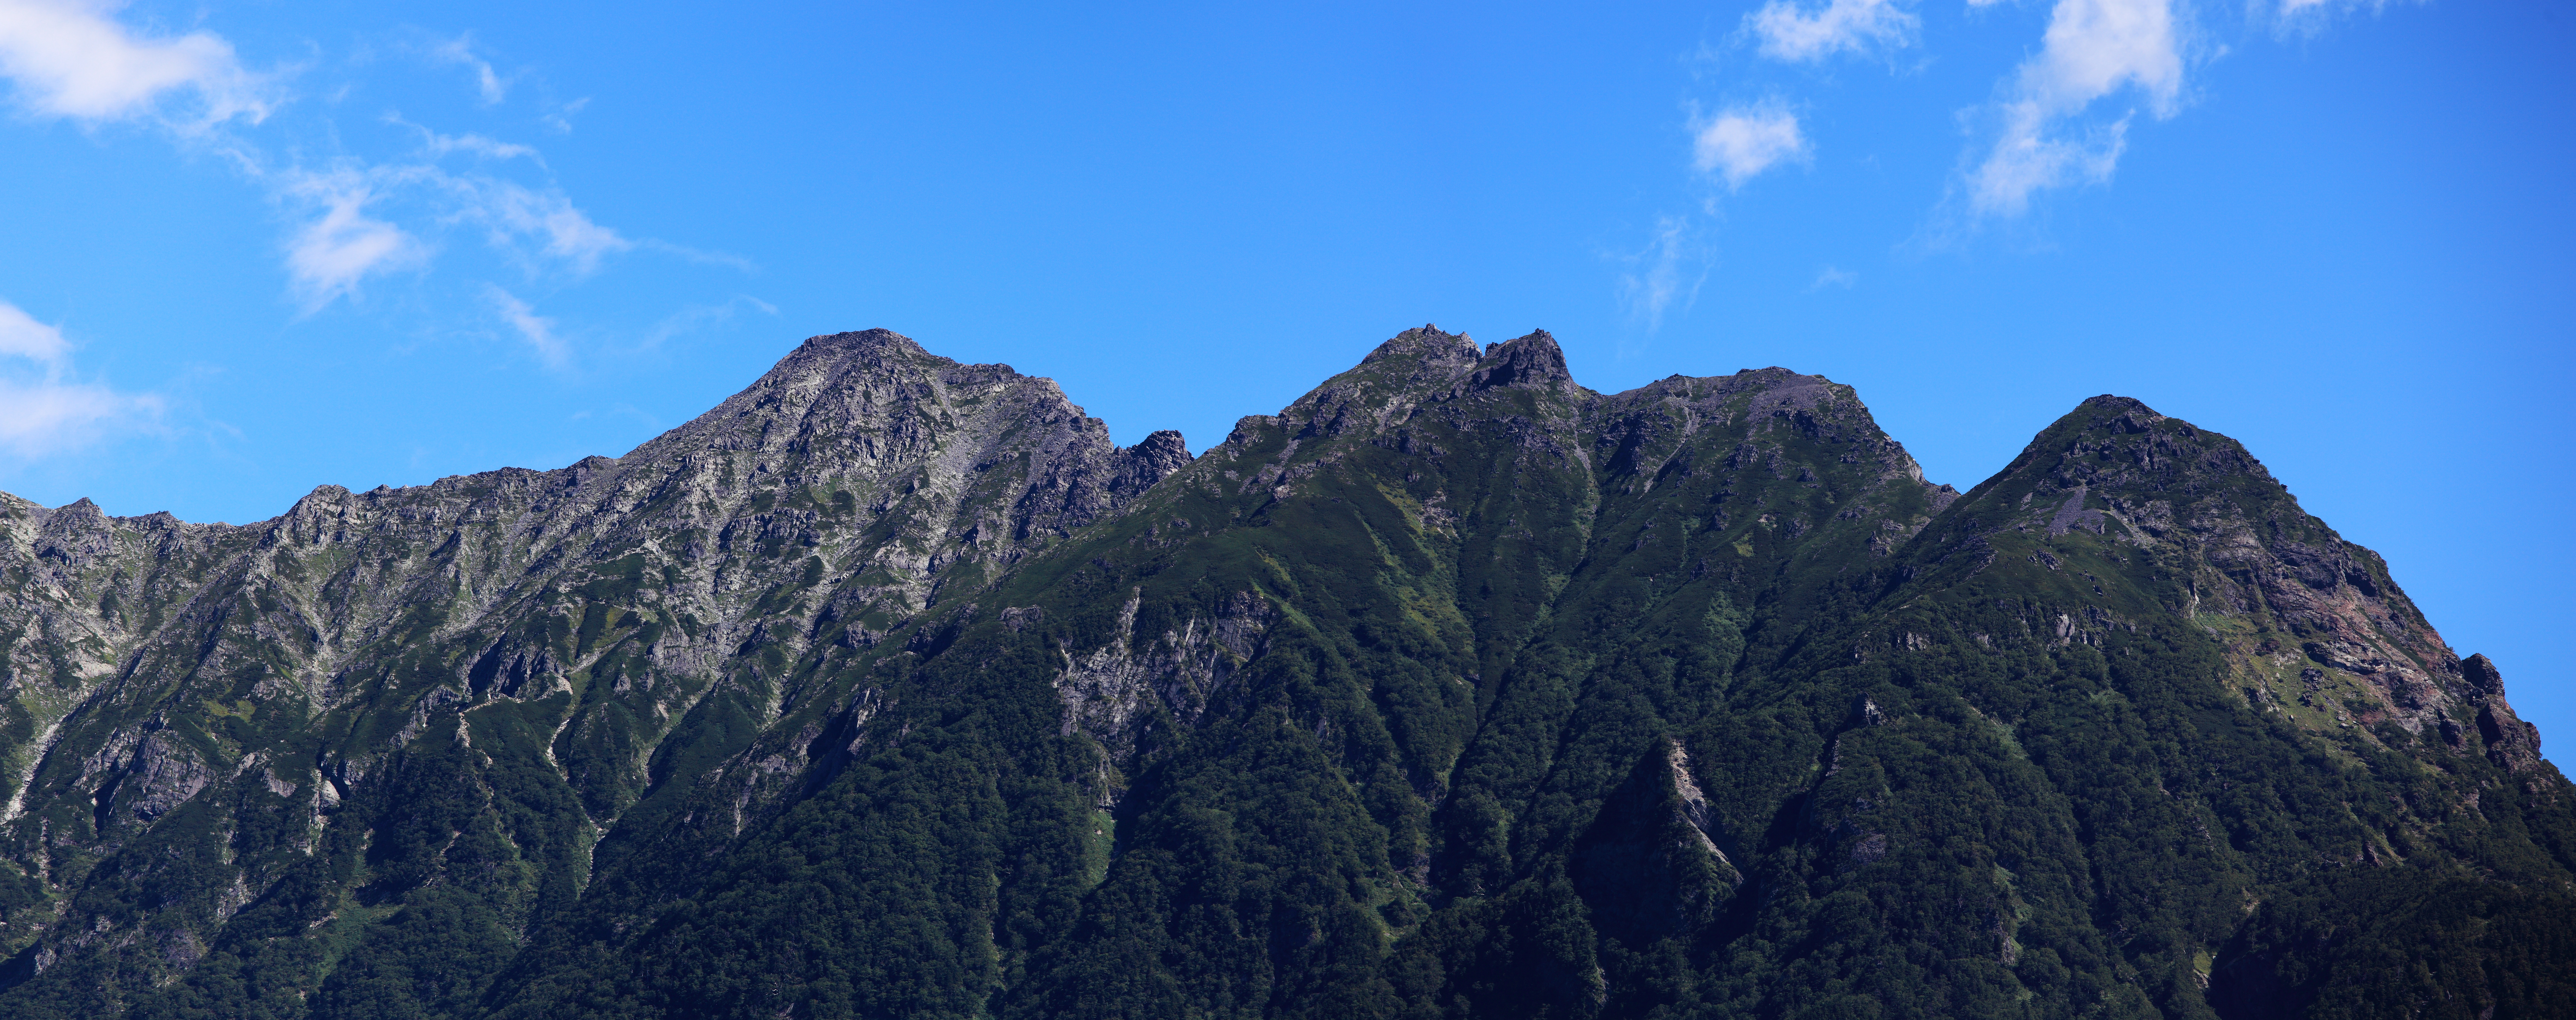
nature, wilderness, mountain, mountain range, panorama, high, highland, terrain, national park, ridge, summit, massif, alps, plateau, photomerge, 5d, hires, fell, markii, ecosystem, pano, hi, res, resolution, 5photosaday, stitch, nagano, matsumoto, kamikochi, landform, geographical feature, mountainous landforms